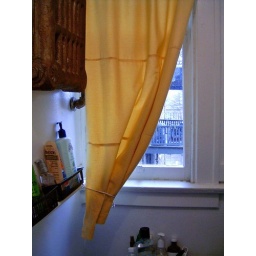
A cute little window beside the bathroom radiator.